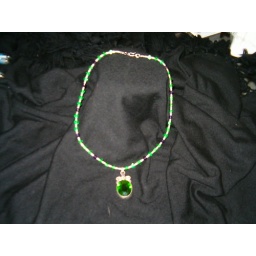
Vintage Green Glass beads with purple round glass and sterling silver spacer beads. The pendent is green glass set in sterling